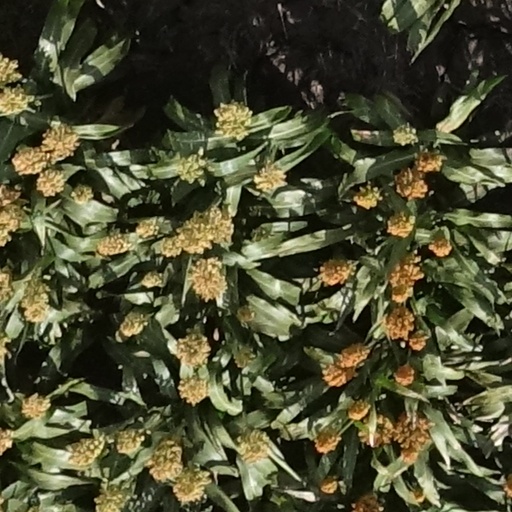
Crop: sorghum